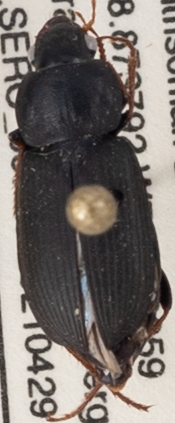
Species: Amphasia sericea
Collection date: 2021-04-29
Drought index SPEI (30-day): -0.672
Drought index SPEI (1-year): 2.09
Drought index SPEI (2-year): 1.45